Alan Moore (war artist)

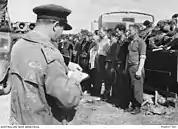
Alan Moore making a drawing of former German SS concentration camp guards (10 April 1945)

Moore enlisted in the Royal Australian Air Force (RAAF) in 1942, where he was tasked with drawing airplane diagrams. A problem with one leg prevented him from being aircrew. In late 1943, following recommendations from artists William Dargie and Harold Herbert, he was commissioned as an official war artist attached to the army, and given the rank of lieutenant.